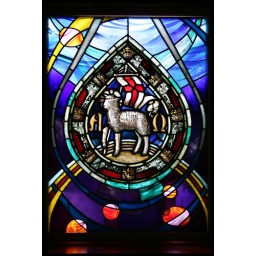
Stained glass window in the St. George the Martyr Anglican Church. &lt;i&gt;John Street, Toronto&lt;/i&gt;